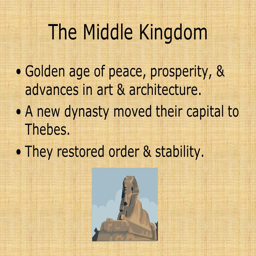
the golden age of peace , prosperity , & advances in art & architecture .